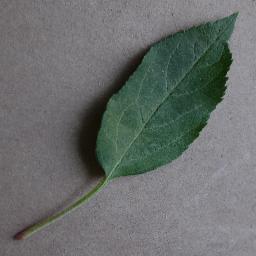
Label: Apple___healthy